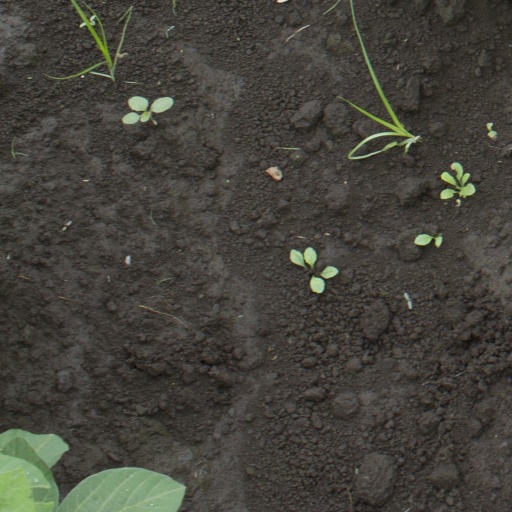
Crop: soybean